Zaharira Harifai

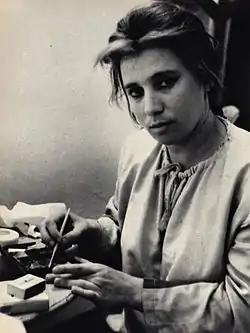
Zaharira Harifai, 1960s

Zaharira Harifai (December 12, 1929 – January 2, 2013) was an Israeli film, stage, and television actress and recipient of the Israel Prize in Theater, which she was awarded in 2003. "The Jerusalem Post" called her "one of Israel's most celebrated actresses."